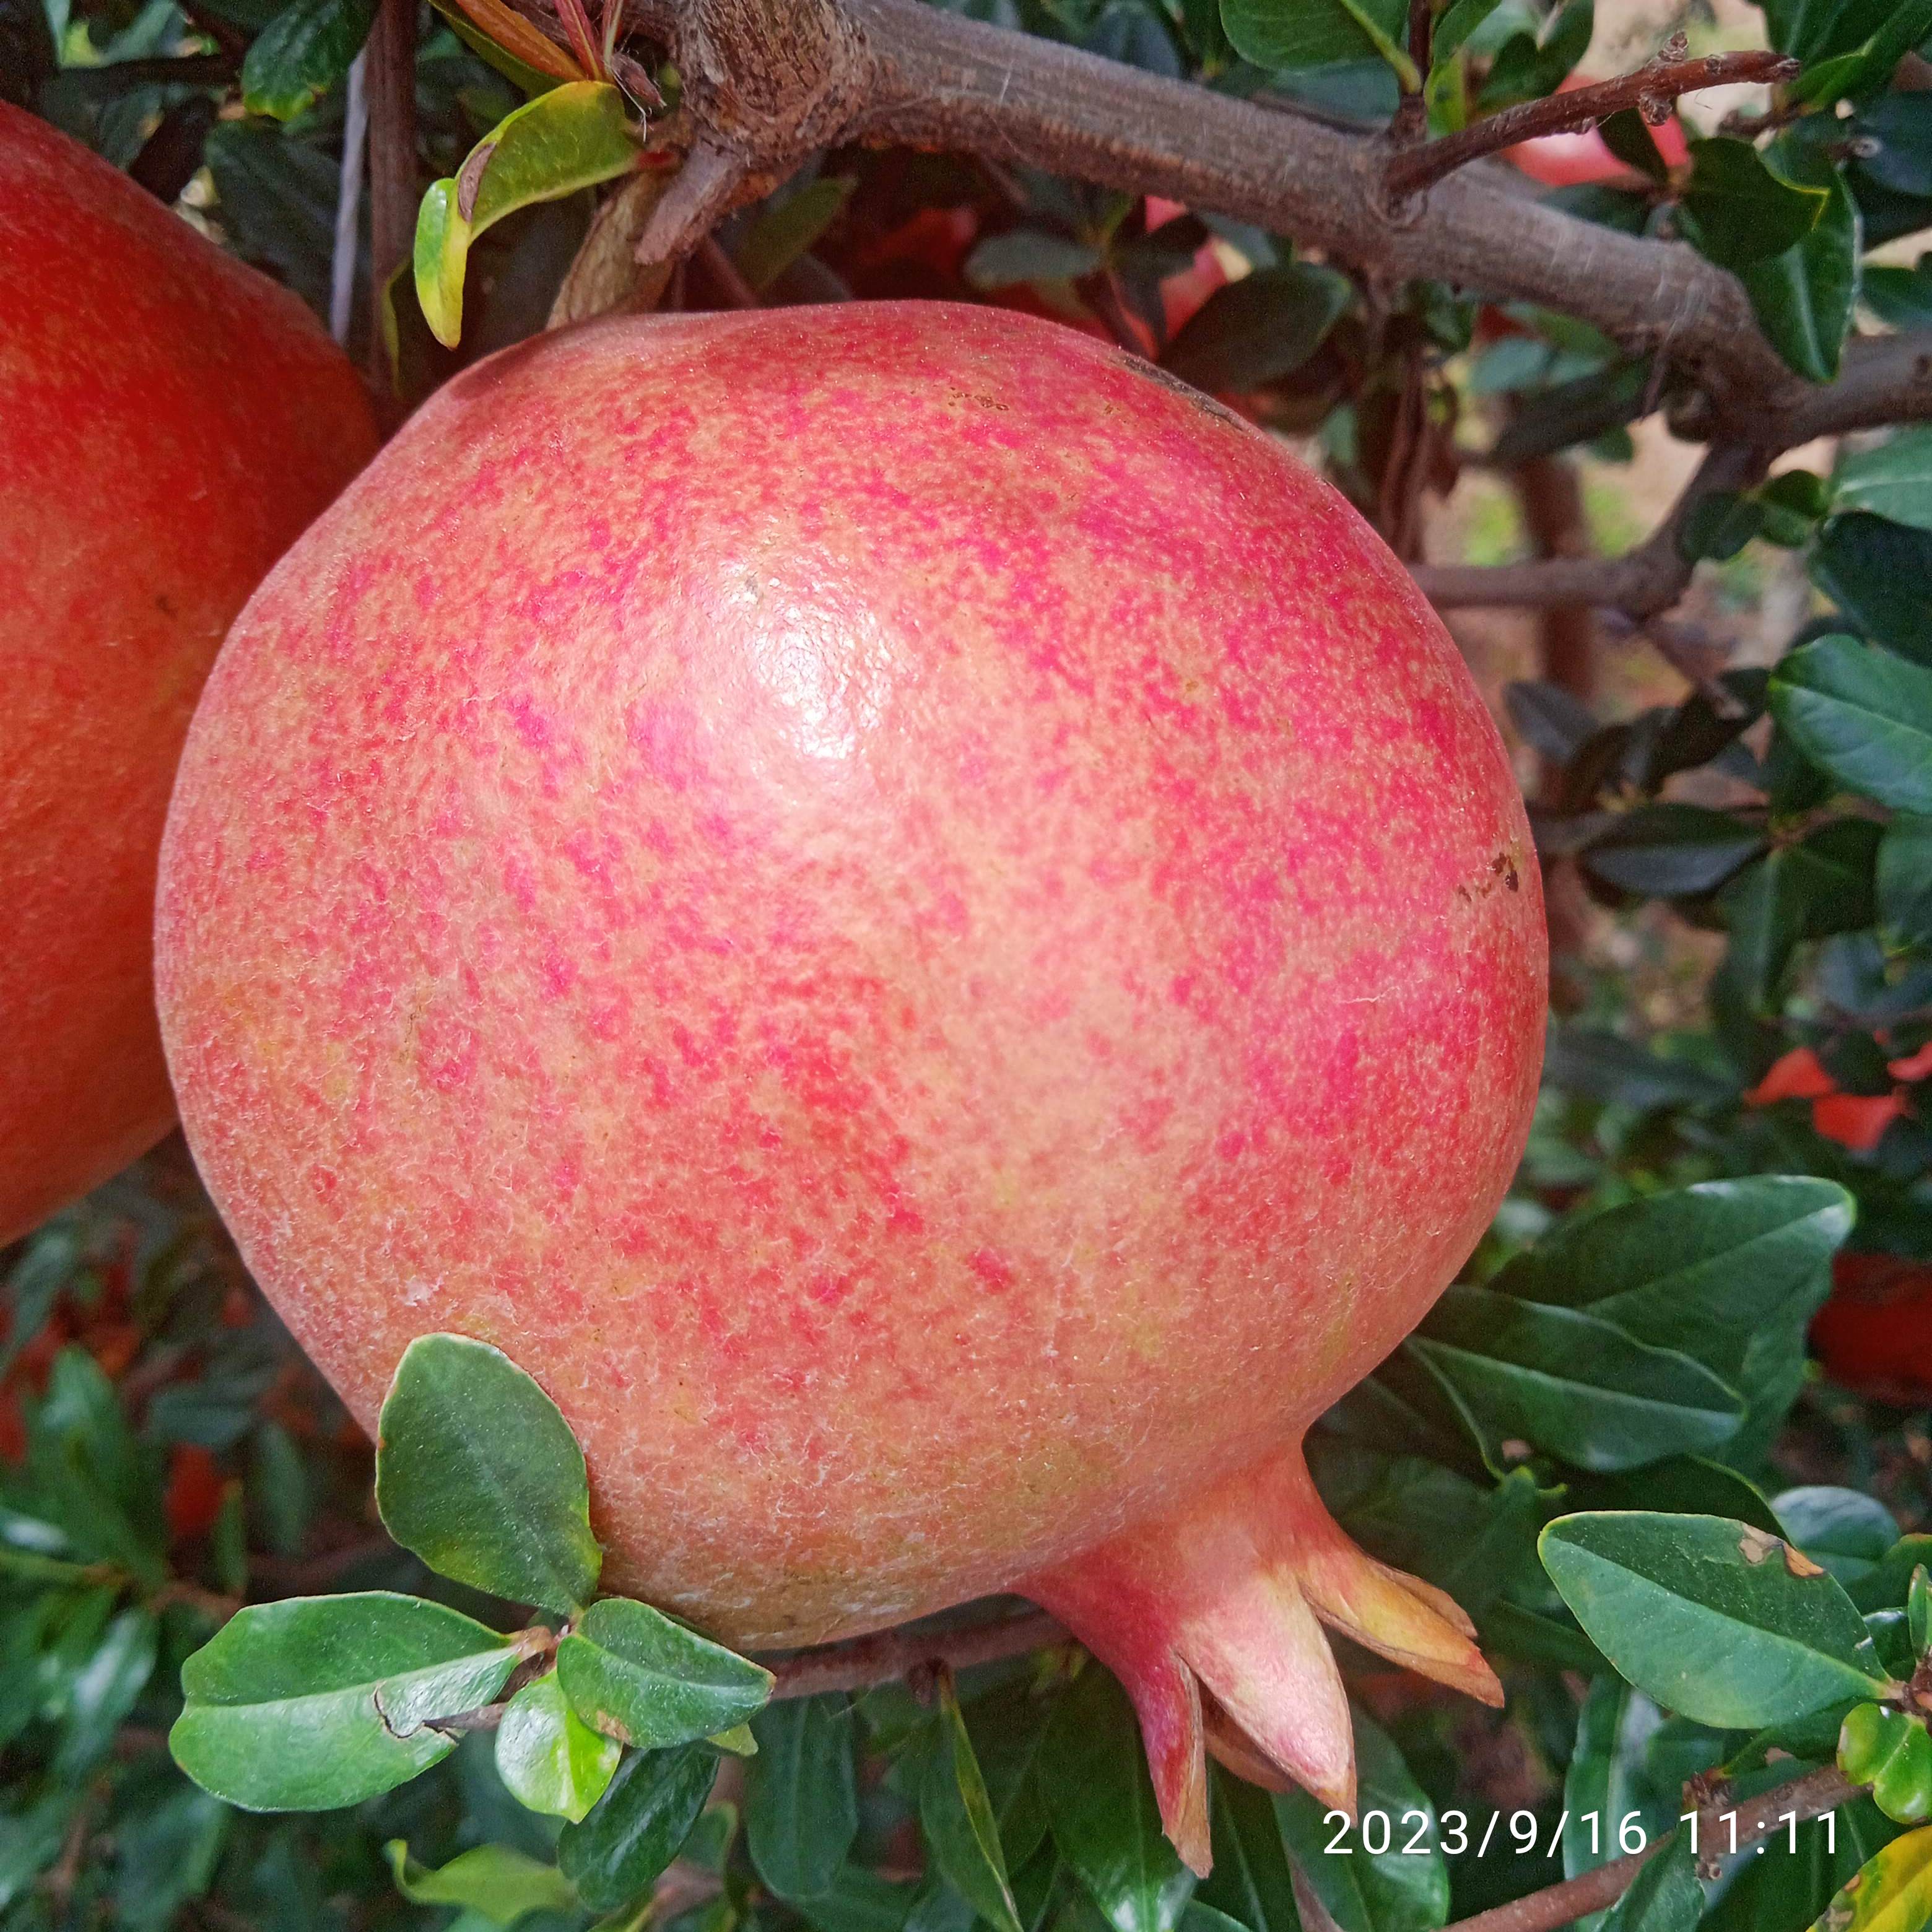
Label: Healthy